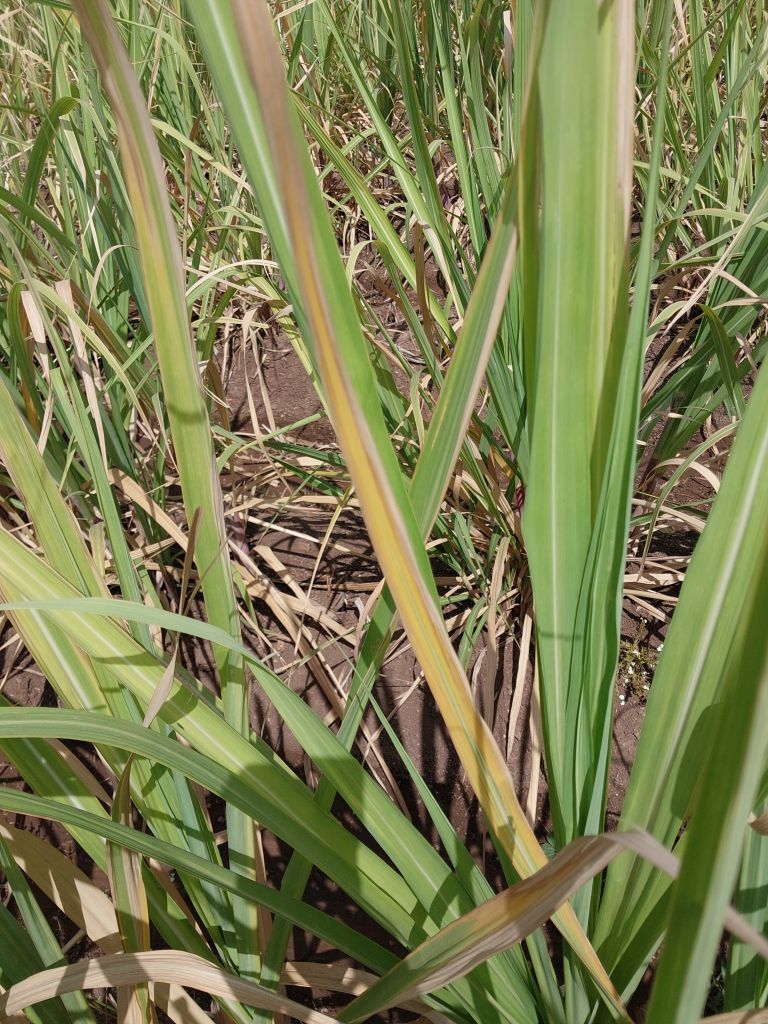
Label: Yellow Leaf